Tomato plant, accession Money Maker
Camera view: tilt-top (135 deg); turntable rotation: 270 degrees
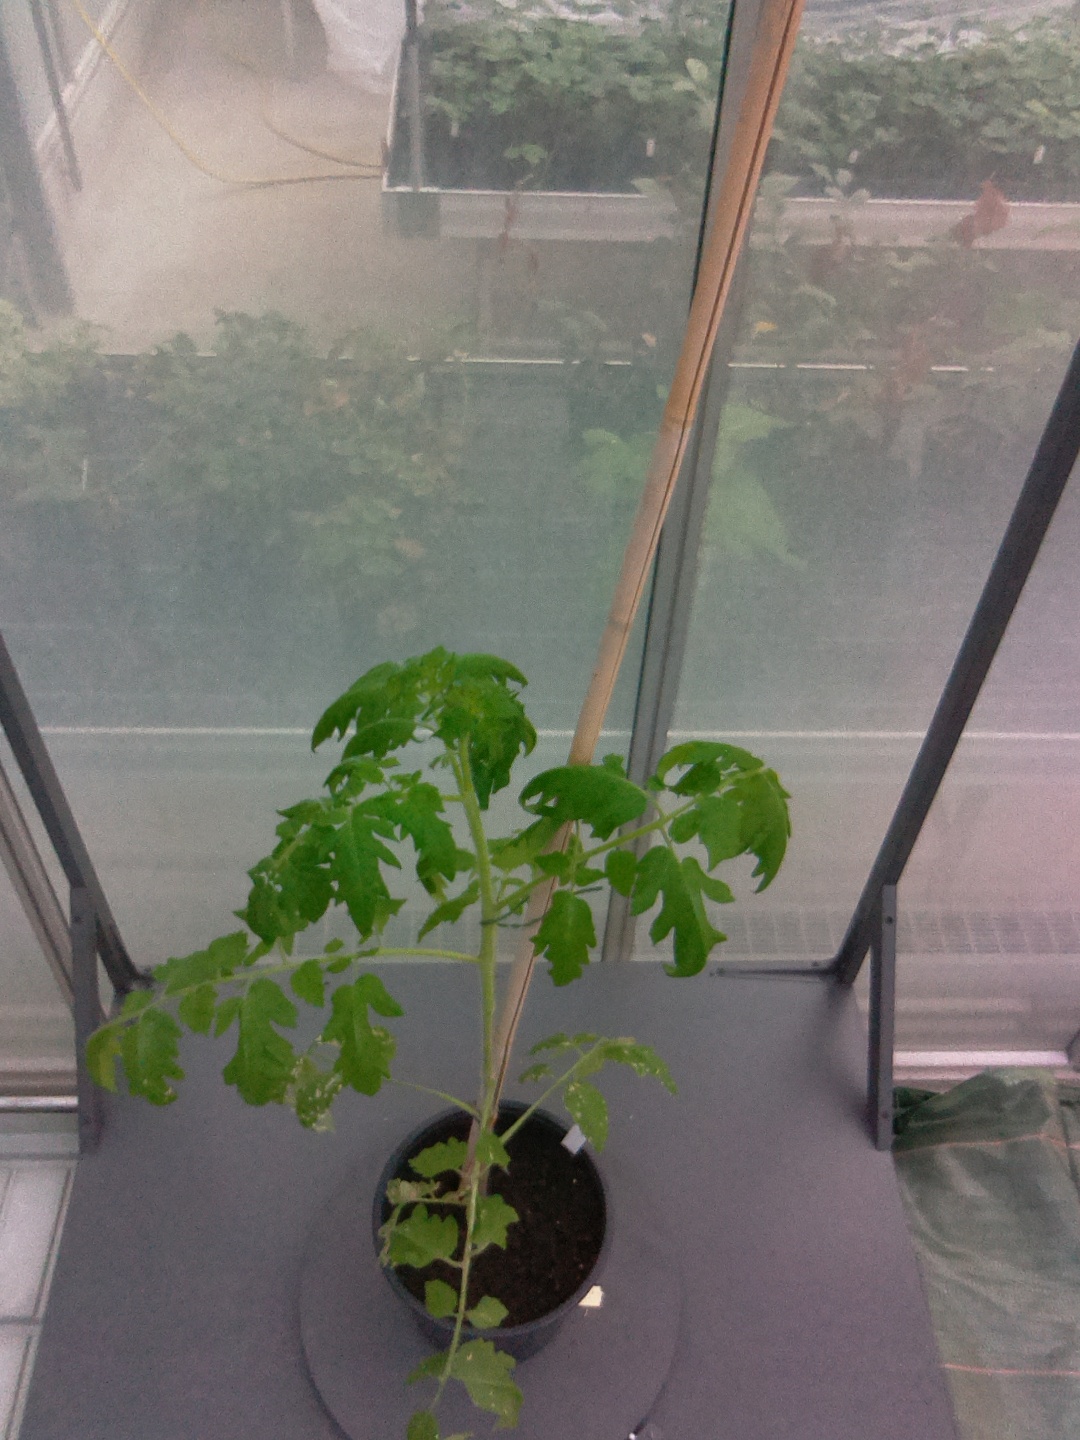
BBCH growth stage 53: 3 inflorescences visible